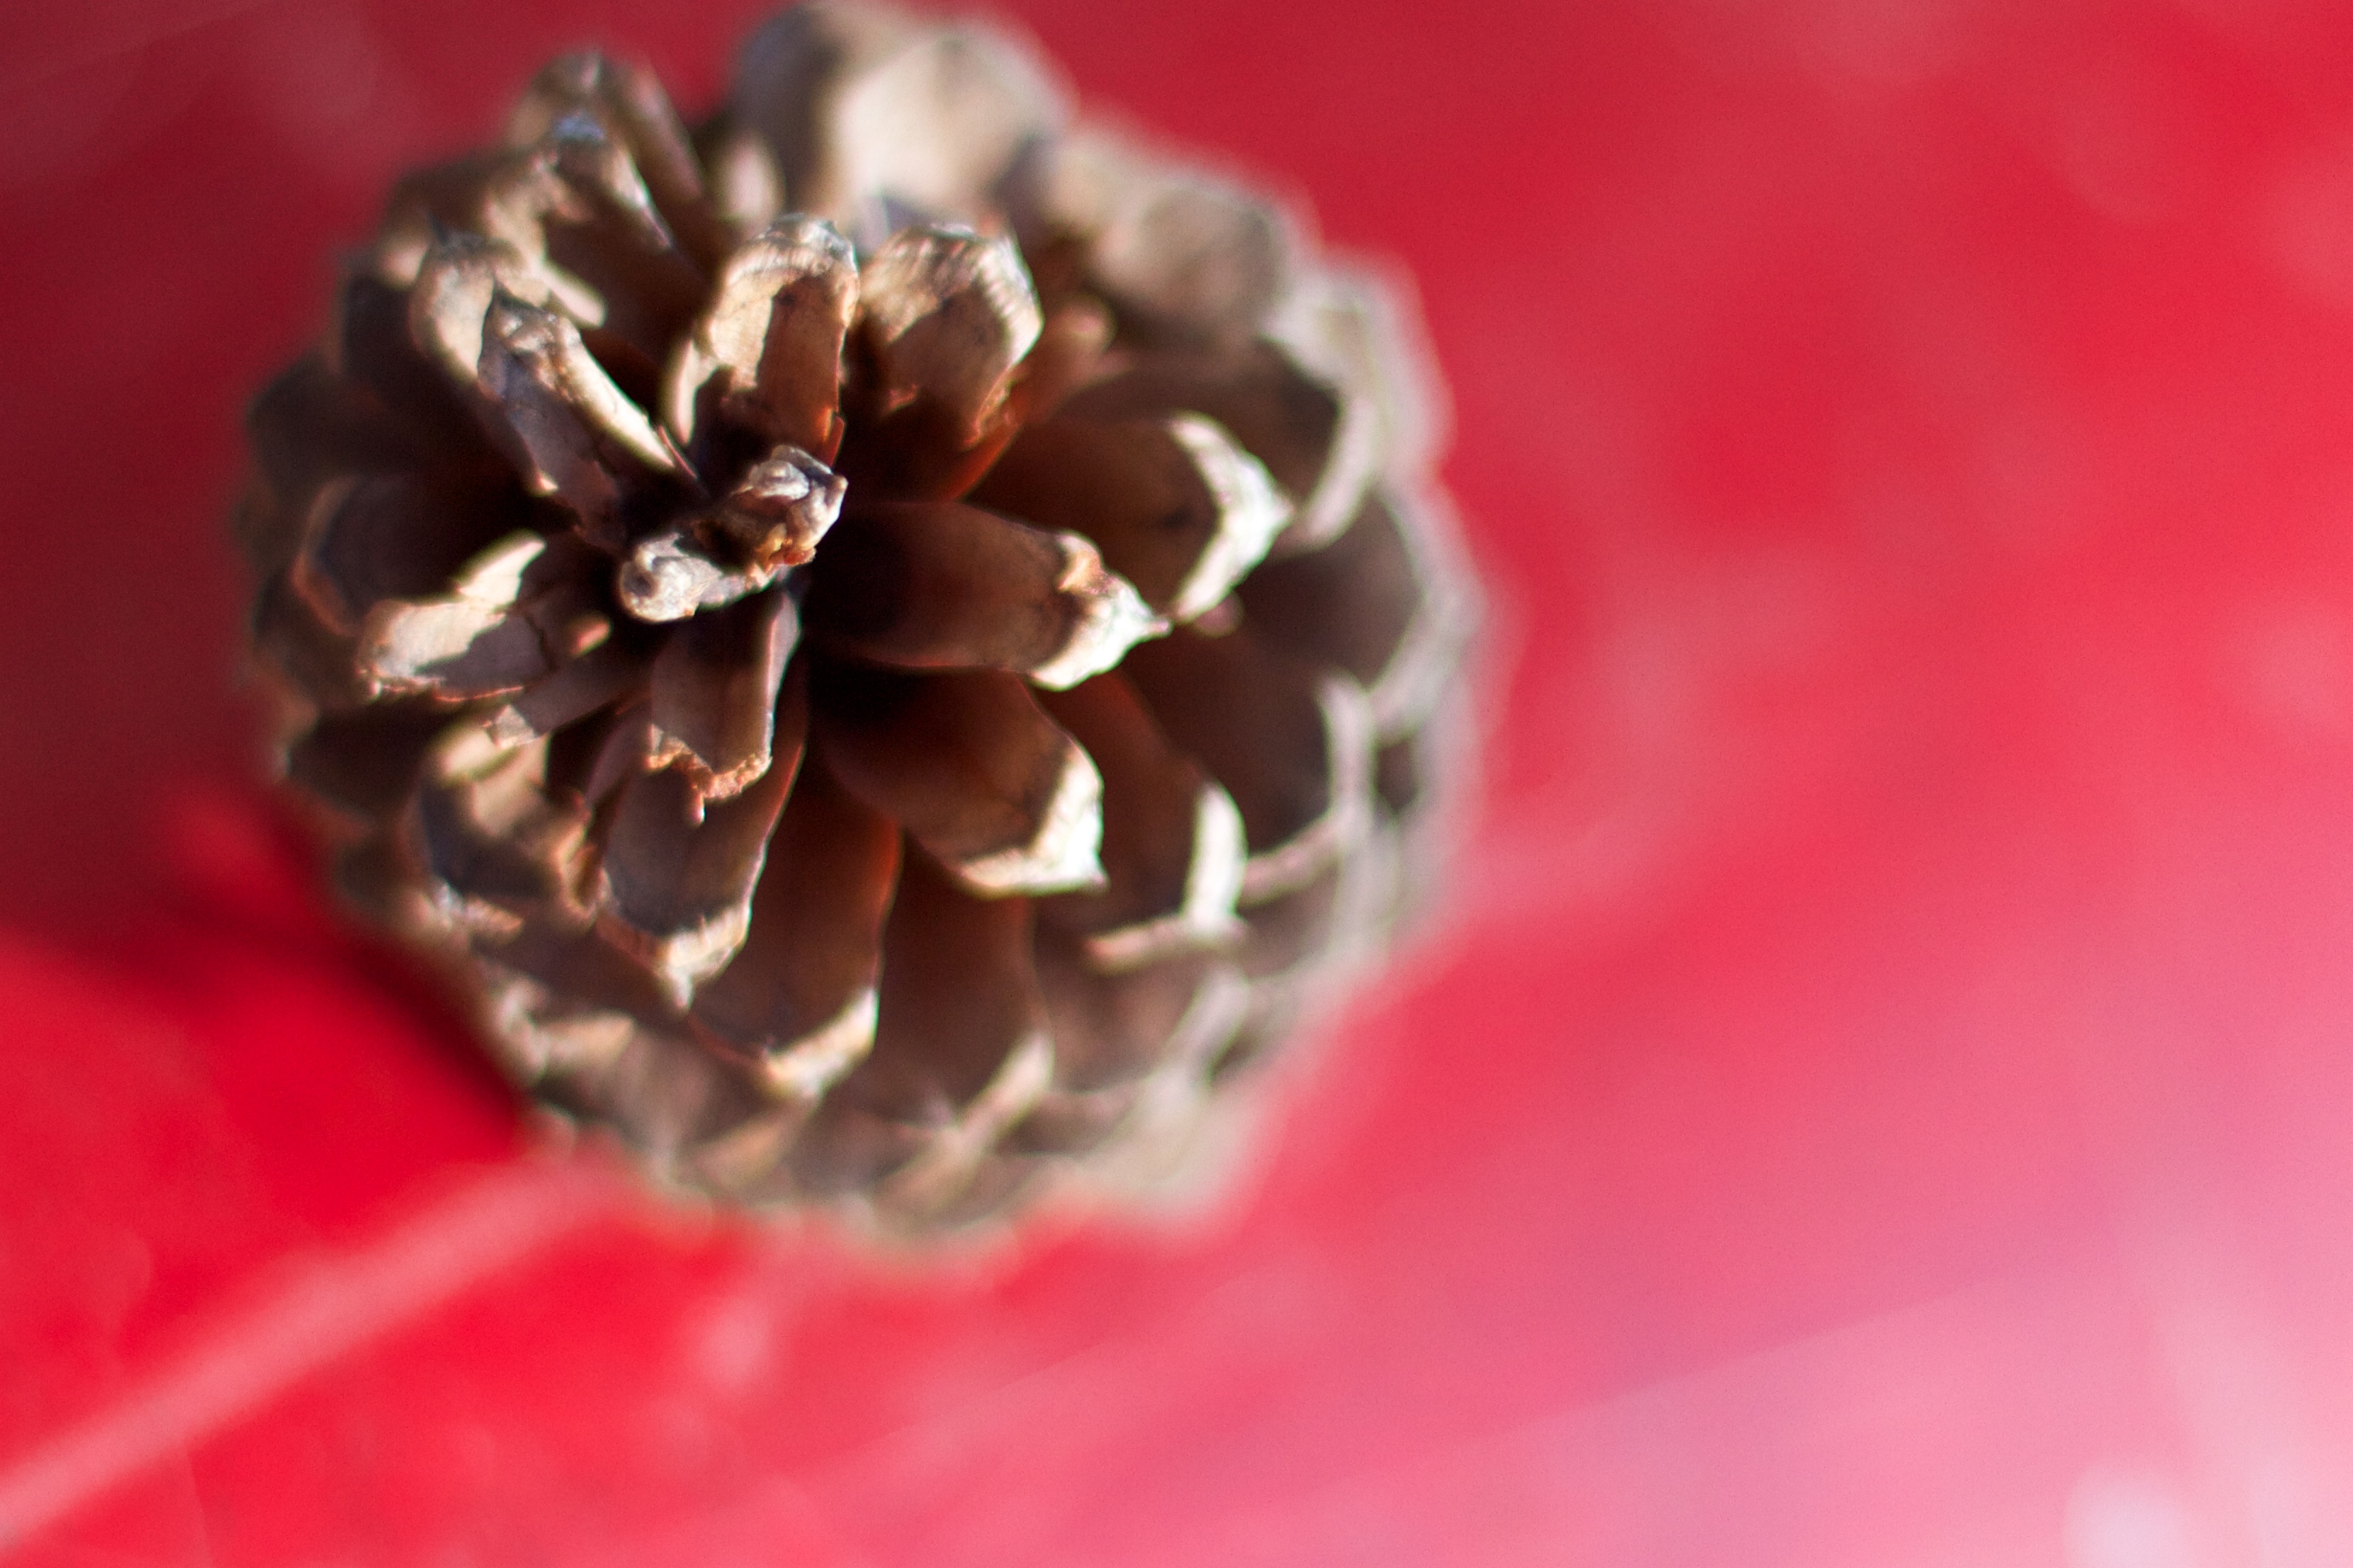
plant, leaf, flower, petal, food, red, produce, close up, organ, macro photography, land plant